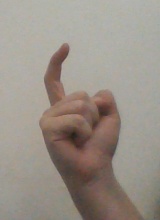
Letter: ra